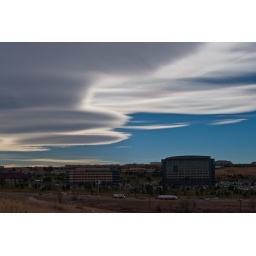
Lenticular clouds caused by a mountain wave, over the Rocky Mountain Metropolitan Airport.